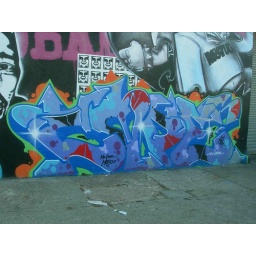
cope2 kdhuge legal wall in brooklynhad to move some disgusting huge green trash things for the picture.